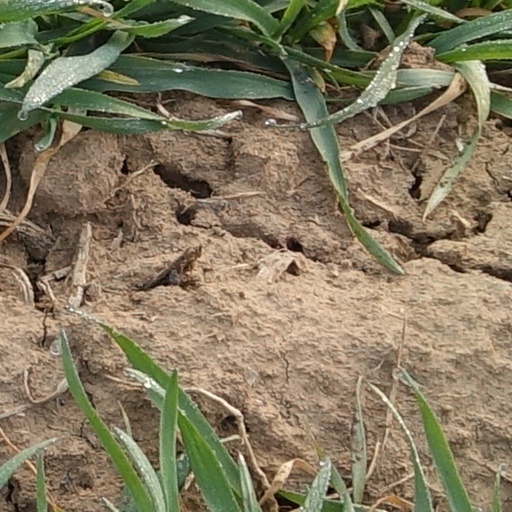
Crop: wheat